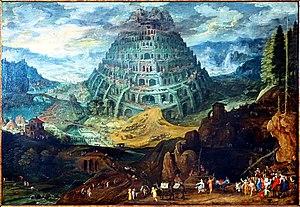
Paysage avec la tour de Babel au Palais des beaux-arts de Lille.